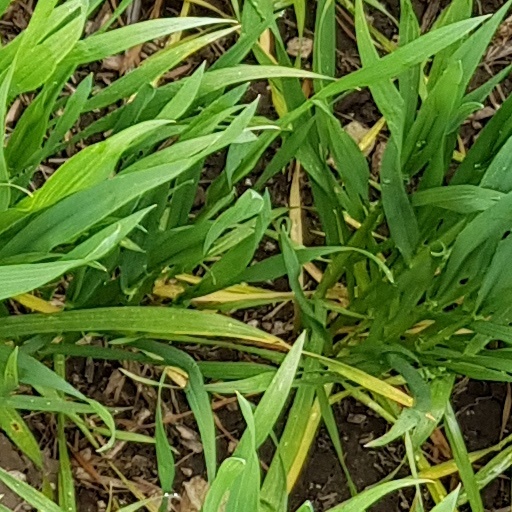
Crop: wheat